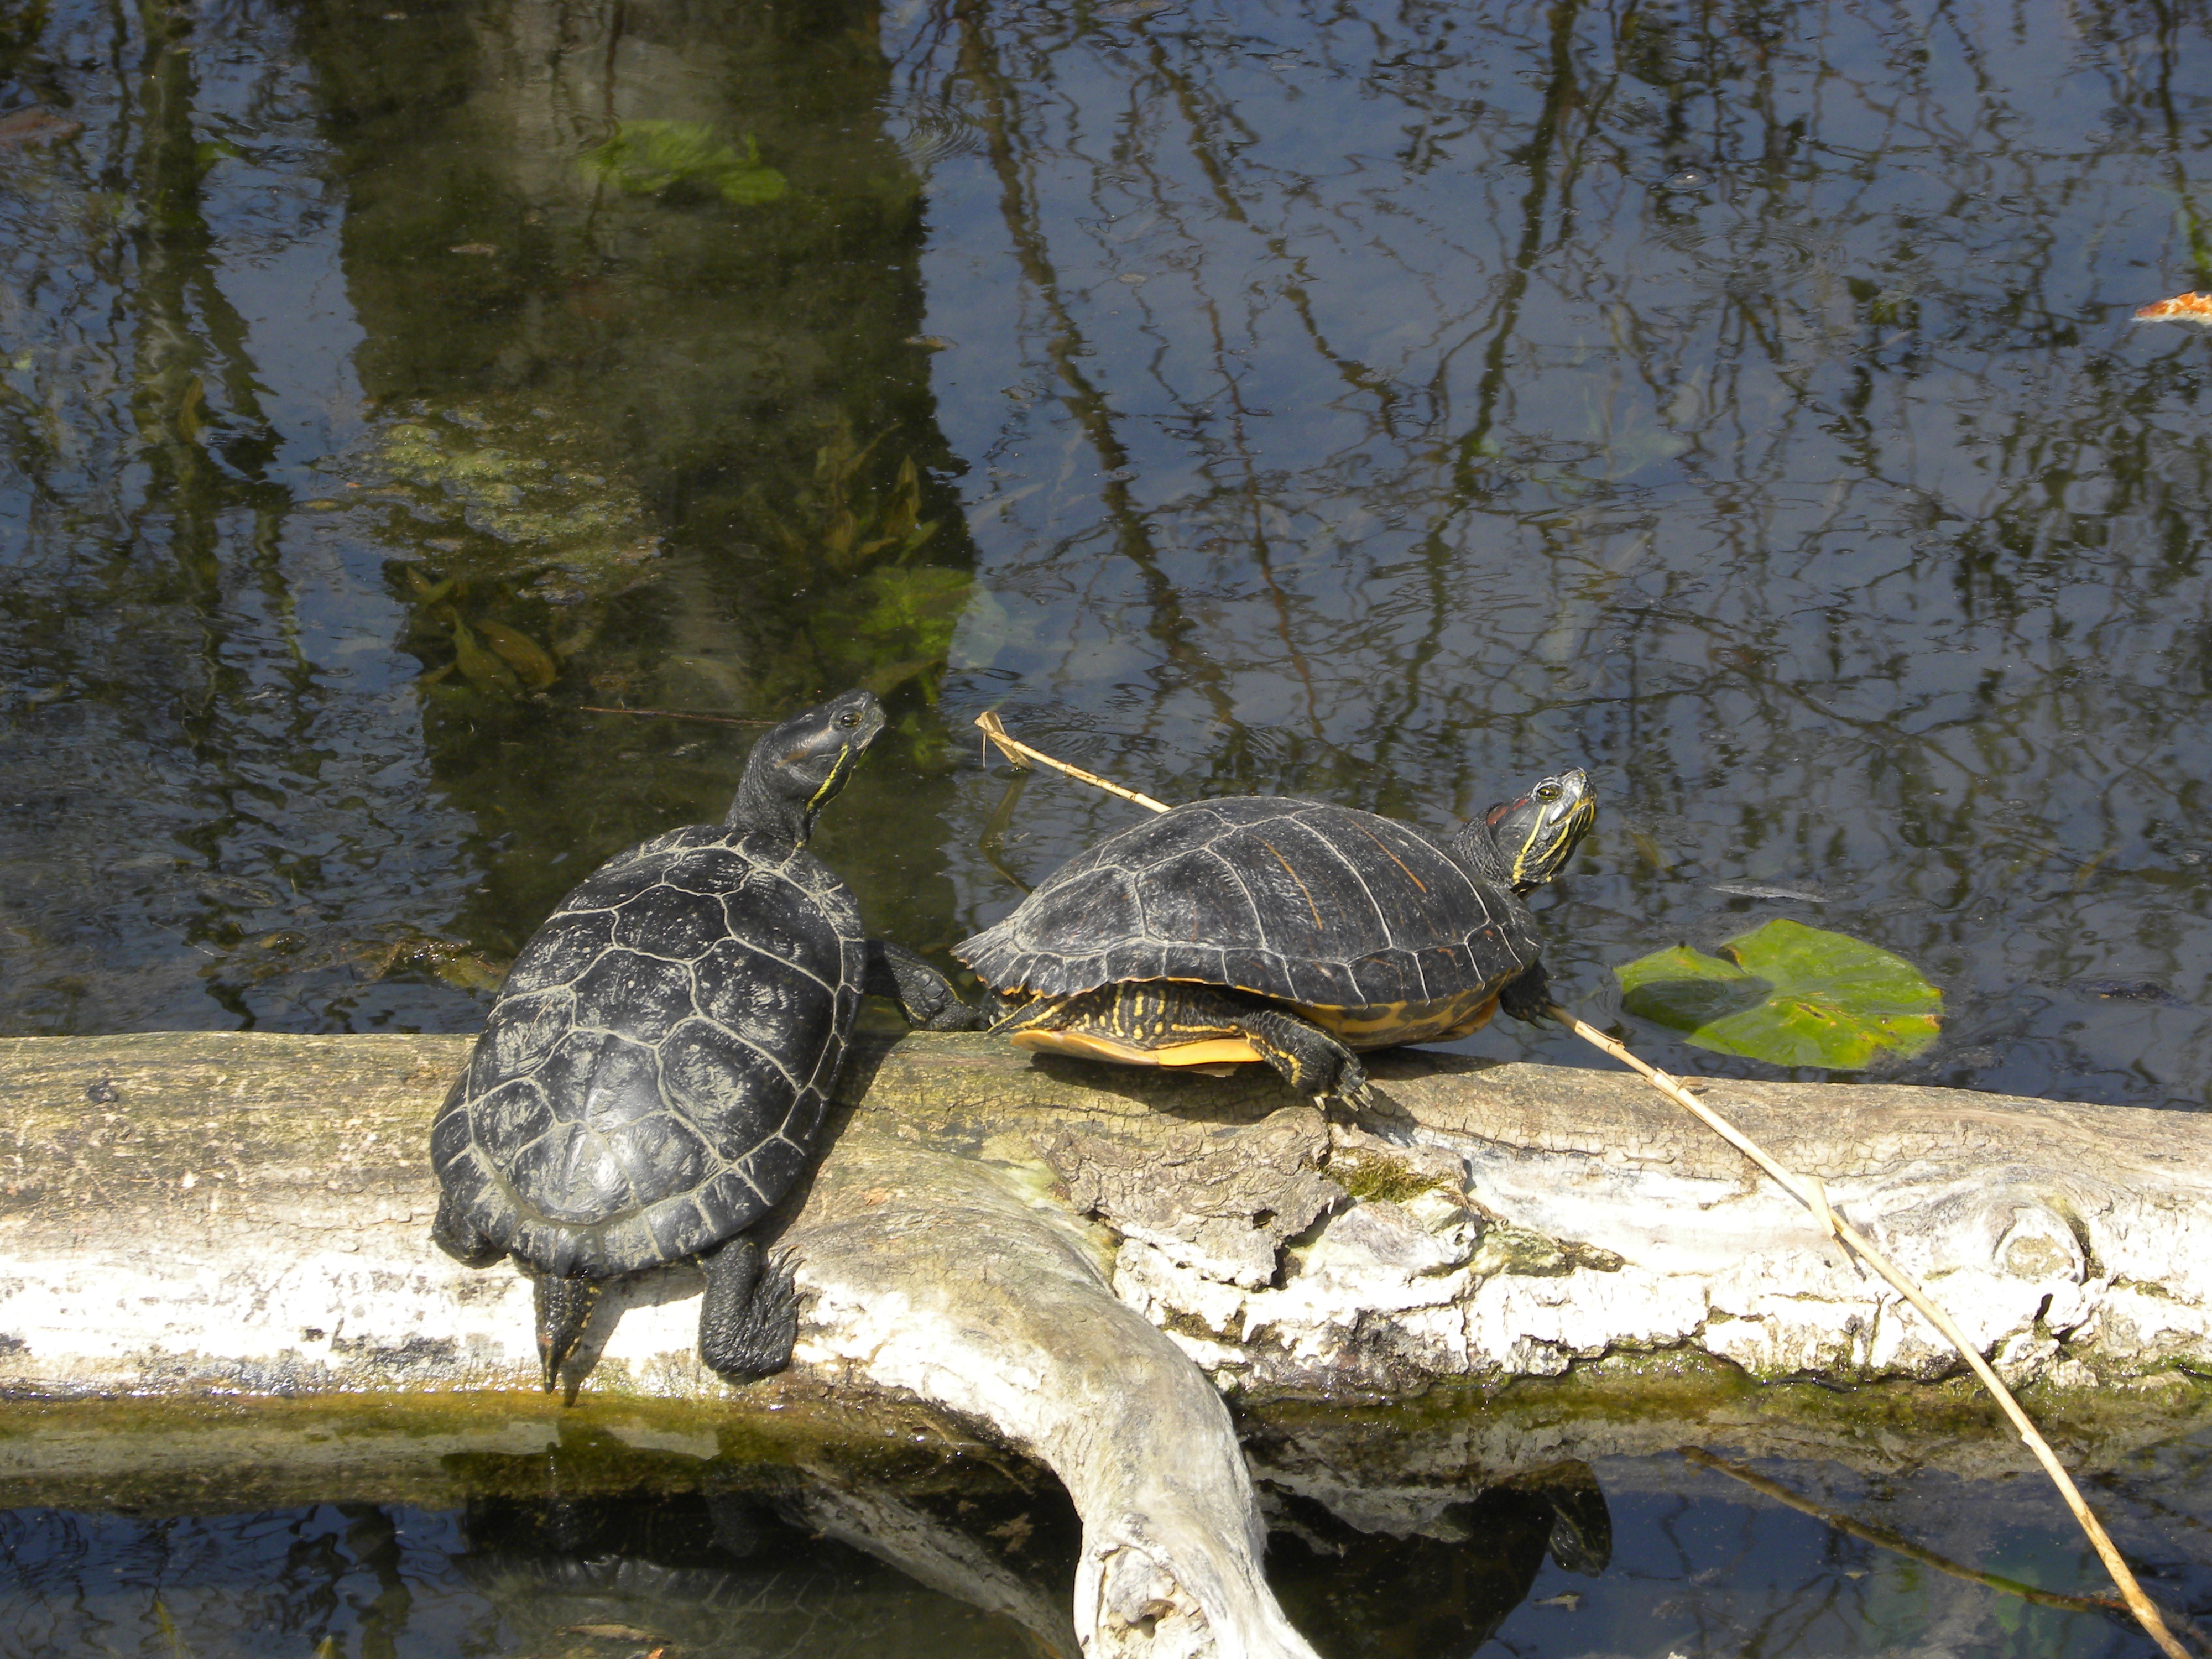
animal, wildlife, turtle, reptile, fauna, alligator, vertebrate, panzer, water turtle, on the water, common snapping turtle